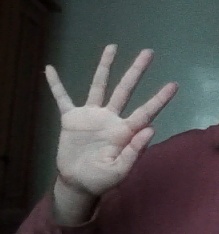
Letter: sheen